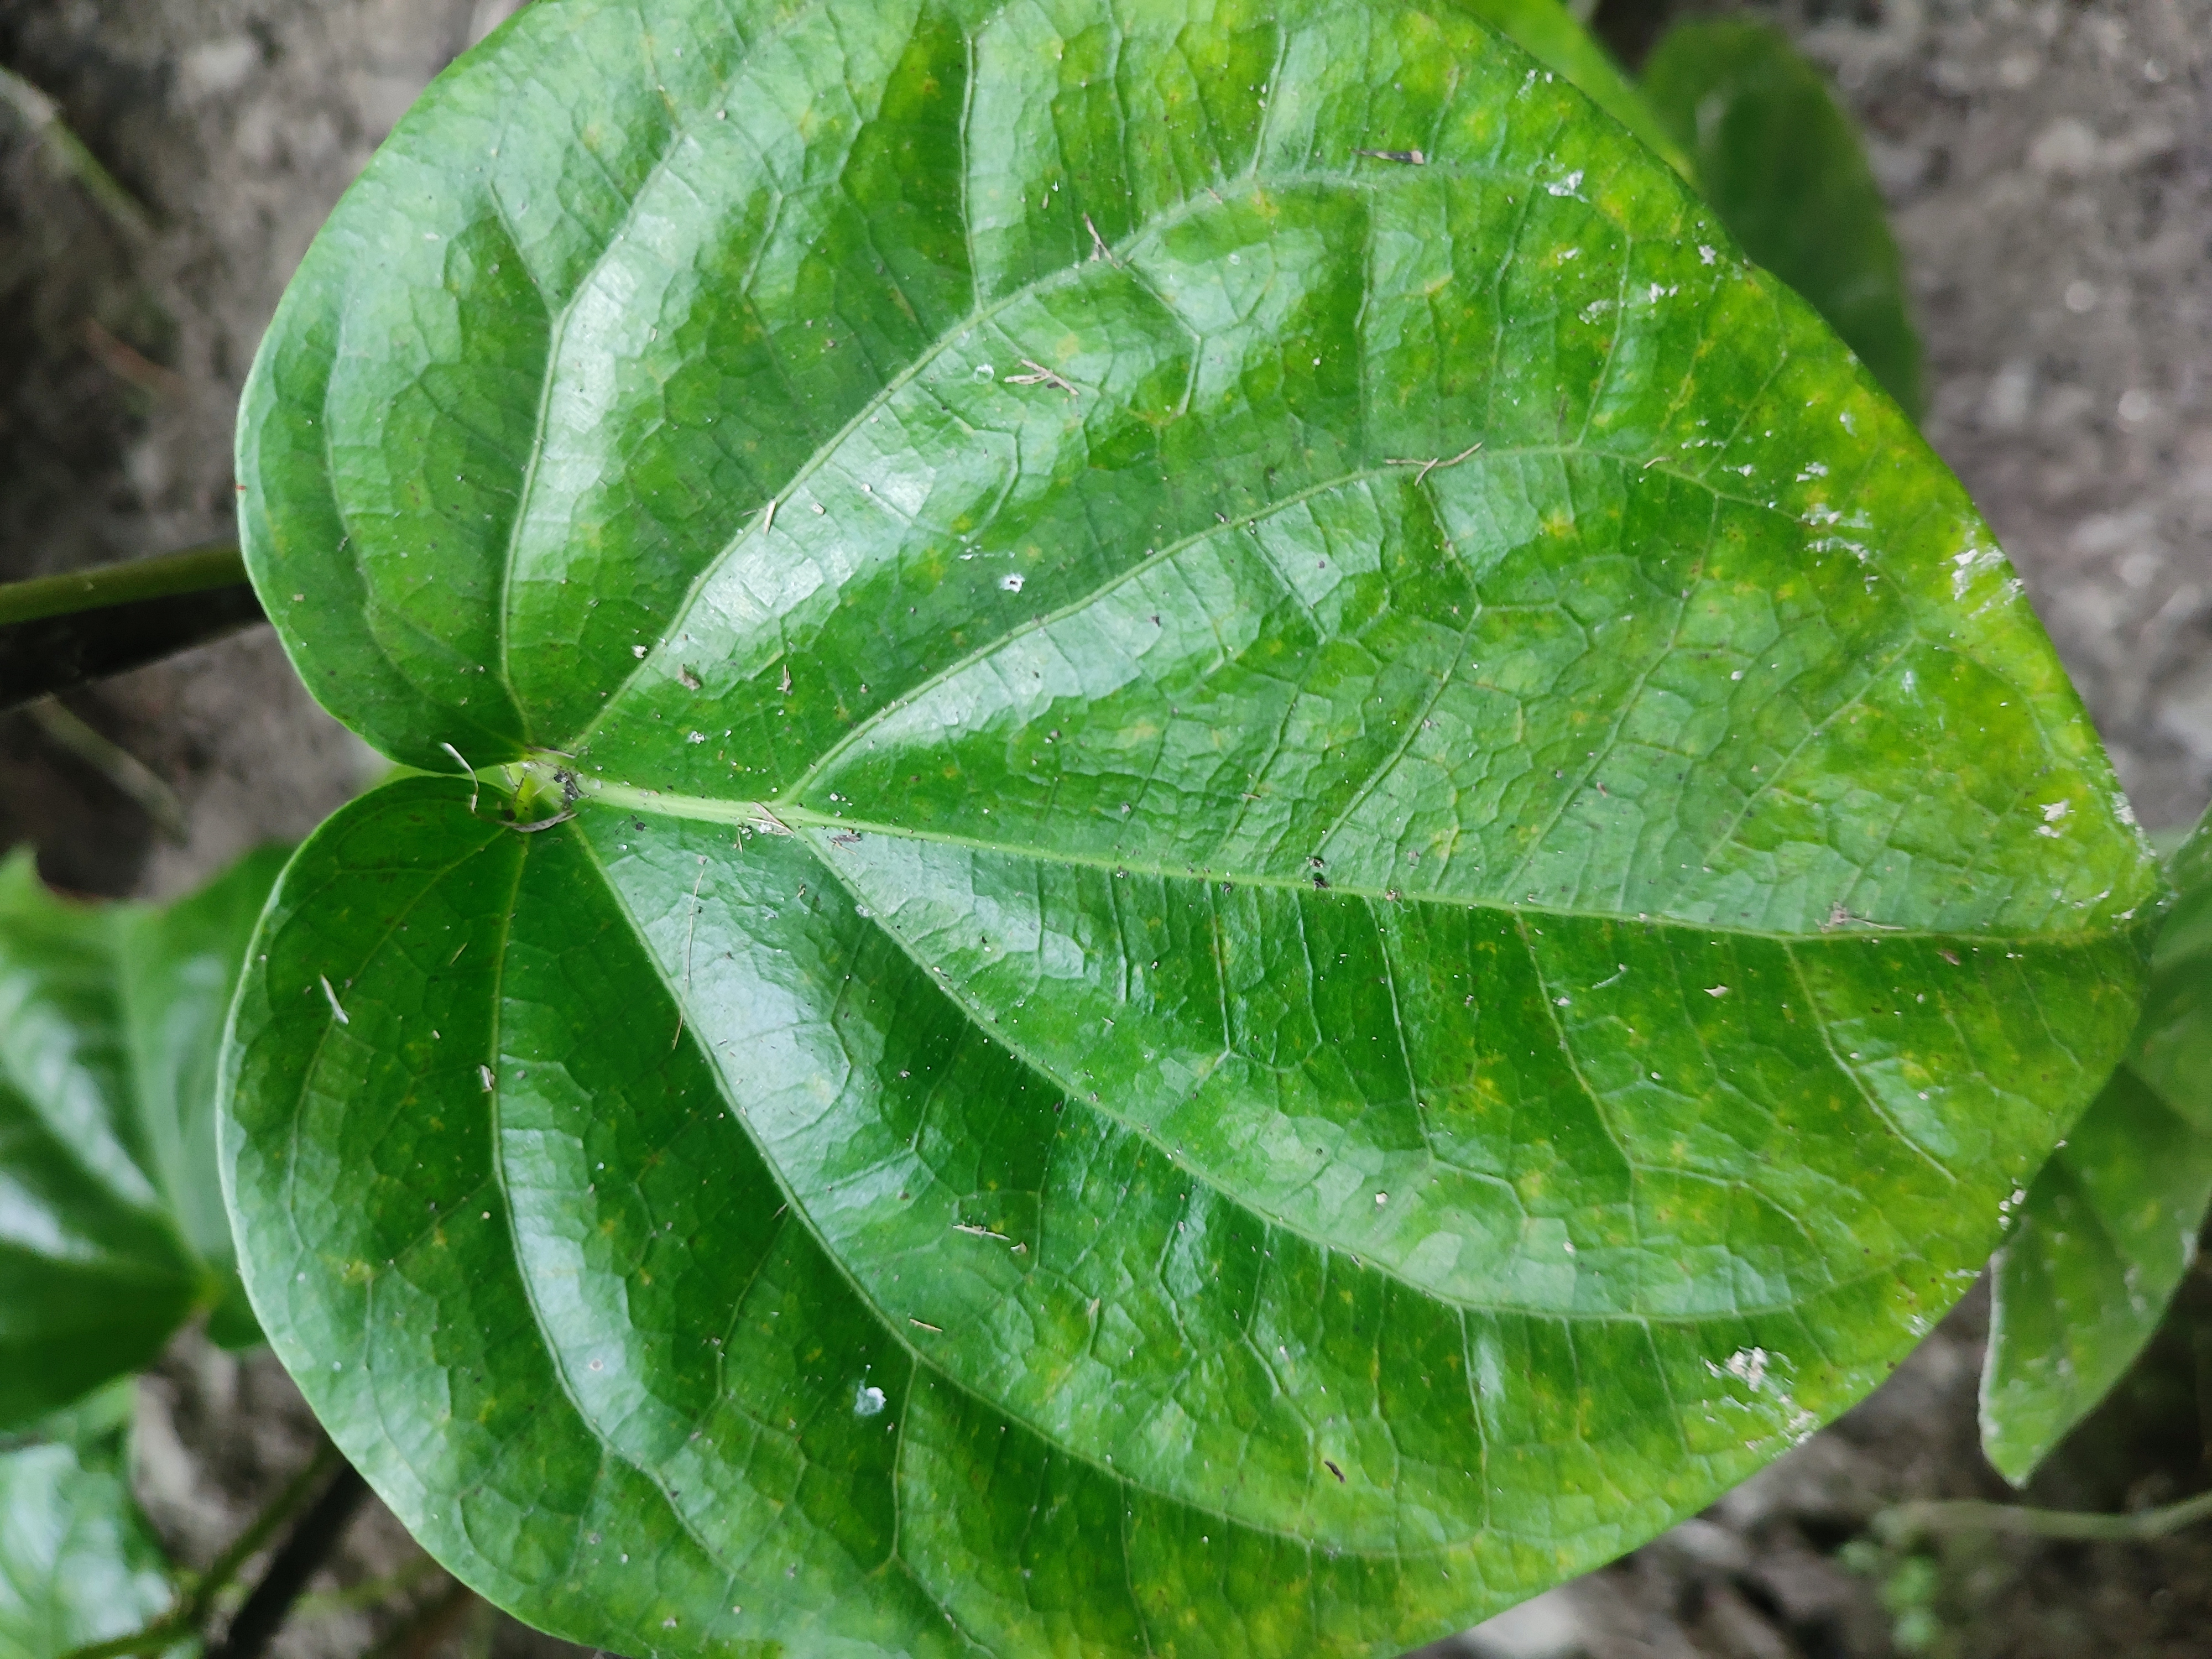
Label: Healthy_Leaf